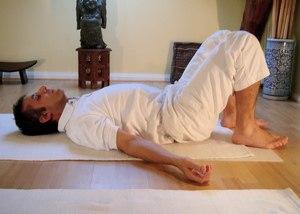
Yoga postures Shavasana_gx_pliés
Le haṭha yoga est une forme particulière de yoga qui vient de l'Inde sous l'impulsion du texte Haṭha Yoga Pradīpikā attribué au yogi Svatmarama et des Yoga Upanishad tardives, avant d'atteindre, au XXᵉ siècle, l'Occident. Il signifie « yoga d'effort » et concerne principalement l'éveil spirituel par les postures correctes, la discipline du souffle et la méditation. Aujourd'hui, il constitue une pratique sous des formes diverses s'appuyant sur le travail corporel et l'attitude mentale correspondante et fait aussi l'objet d'un commerce dans le monde du développement personnel et du marché du bien-être.